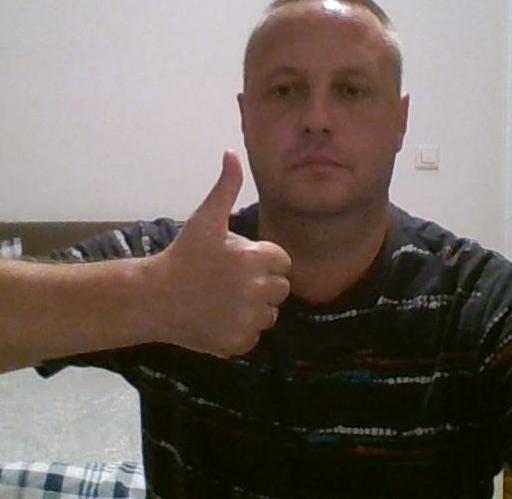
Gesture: like